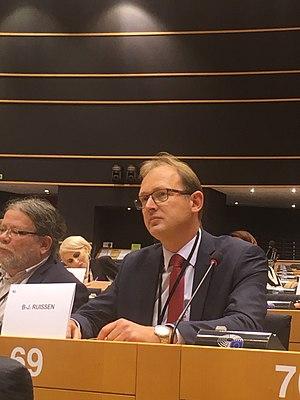
Bert-Jan Ruissen, né le 22 mars 1972 à Oostdijk, est un homme politique néerlandais, député européen pour le Parti politique réformé.